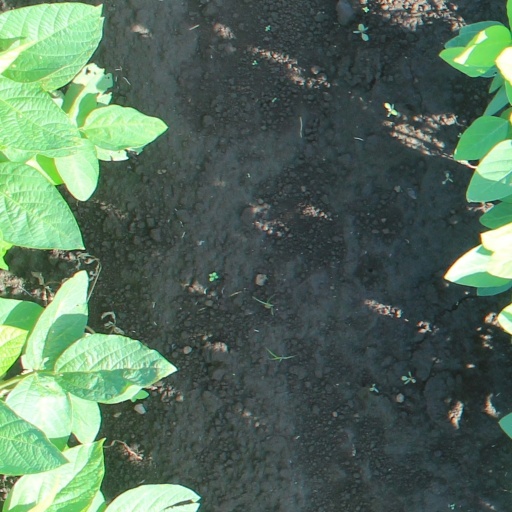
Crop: soybean